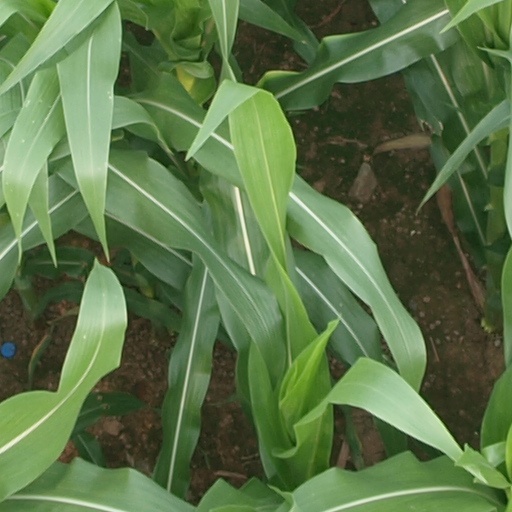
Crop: maize; corn